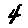
Label: 4